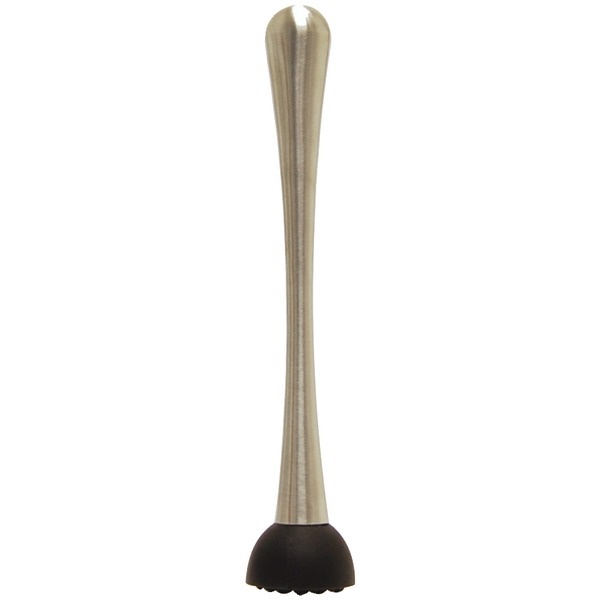
GOURMET BY STARFRIT(R) 080362-006-0000 Cocktail Muddler
Description Crushes fruits, vegetables, spices & herbs; Made of stainless steel & plastic Warranty: One Year Country of Origin: China
Brand: GOURMET BY STARFRIT(R)
Category: Home & Garden > Kitchen & Dining > Barware > Cocktail Shakers & Tools > Muddlers